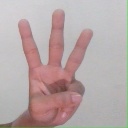
अक्षर: व